Frisian Waterline

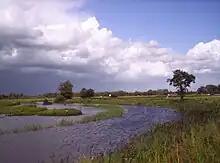
Linde valley nearby De Blesse

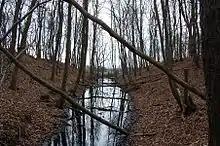
Fort of Frieschepalen

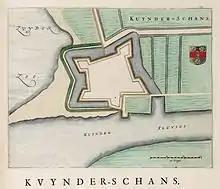
Fort Kuinre

The Frisian waterline started being built around 1580. The defence line goes from the Zuidersea, along the River Linde, to the De Blesse Bridge. Then, the defence line goes northward to Kuinre by way of Heerenveen, Terband, Gorredijk, Donkerbroek, Bakkeveen and Frieschepalen.